Greatheart Silver

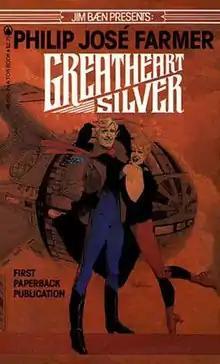
First English-language edition Cover by Howard Chaykin

Greatheart Silver is a 1982 science fiction novel written by Philip José Farmer. It is a collection of three of Farmer's stories from the series "Weird Heroes" published in the 1970s with the title character, a lineal descendant of Thomas Jefferson and Sally Hemings, working for the Acme Zeppelin Corporation as a blimp pilot and private detective.